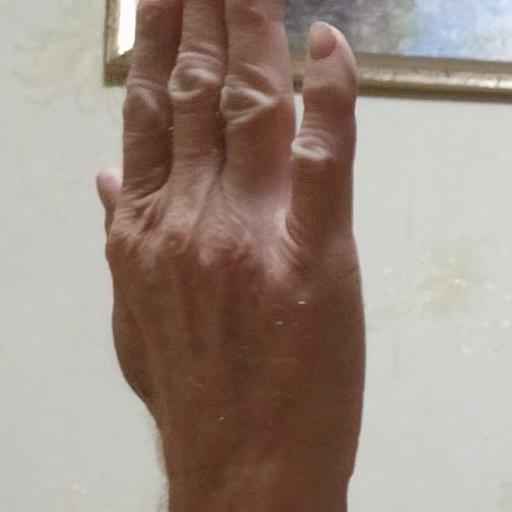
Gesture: stop_inverted